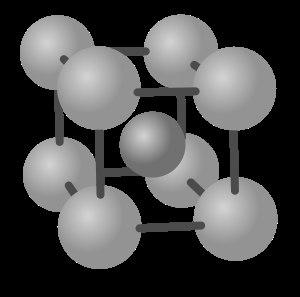
La structure cubique centrée, dite aussi cubique à corps centré, est un type de structure cristalline.